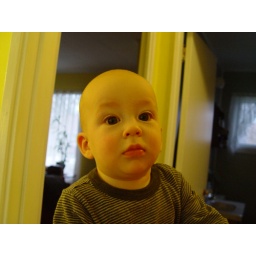
Rosey Cheeks in a yellow house